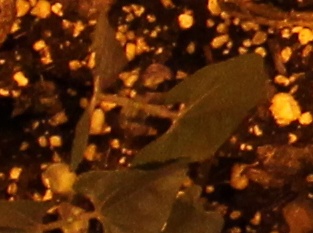
Label: Blackbean